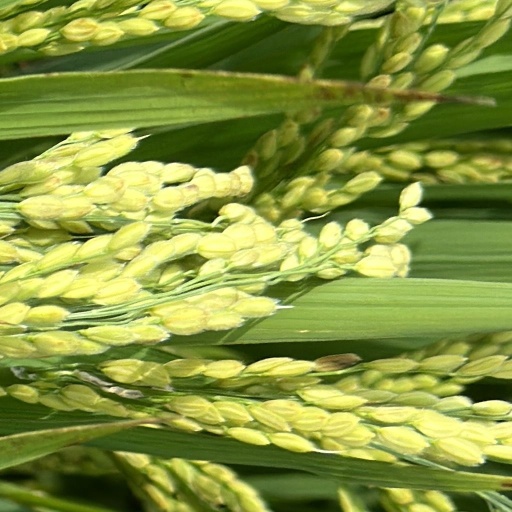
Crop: rice